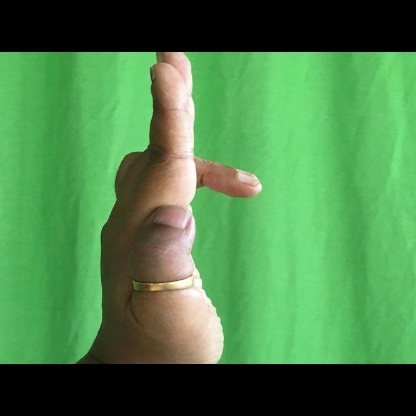
Mudra: Ardhapathaka